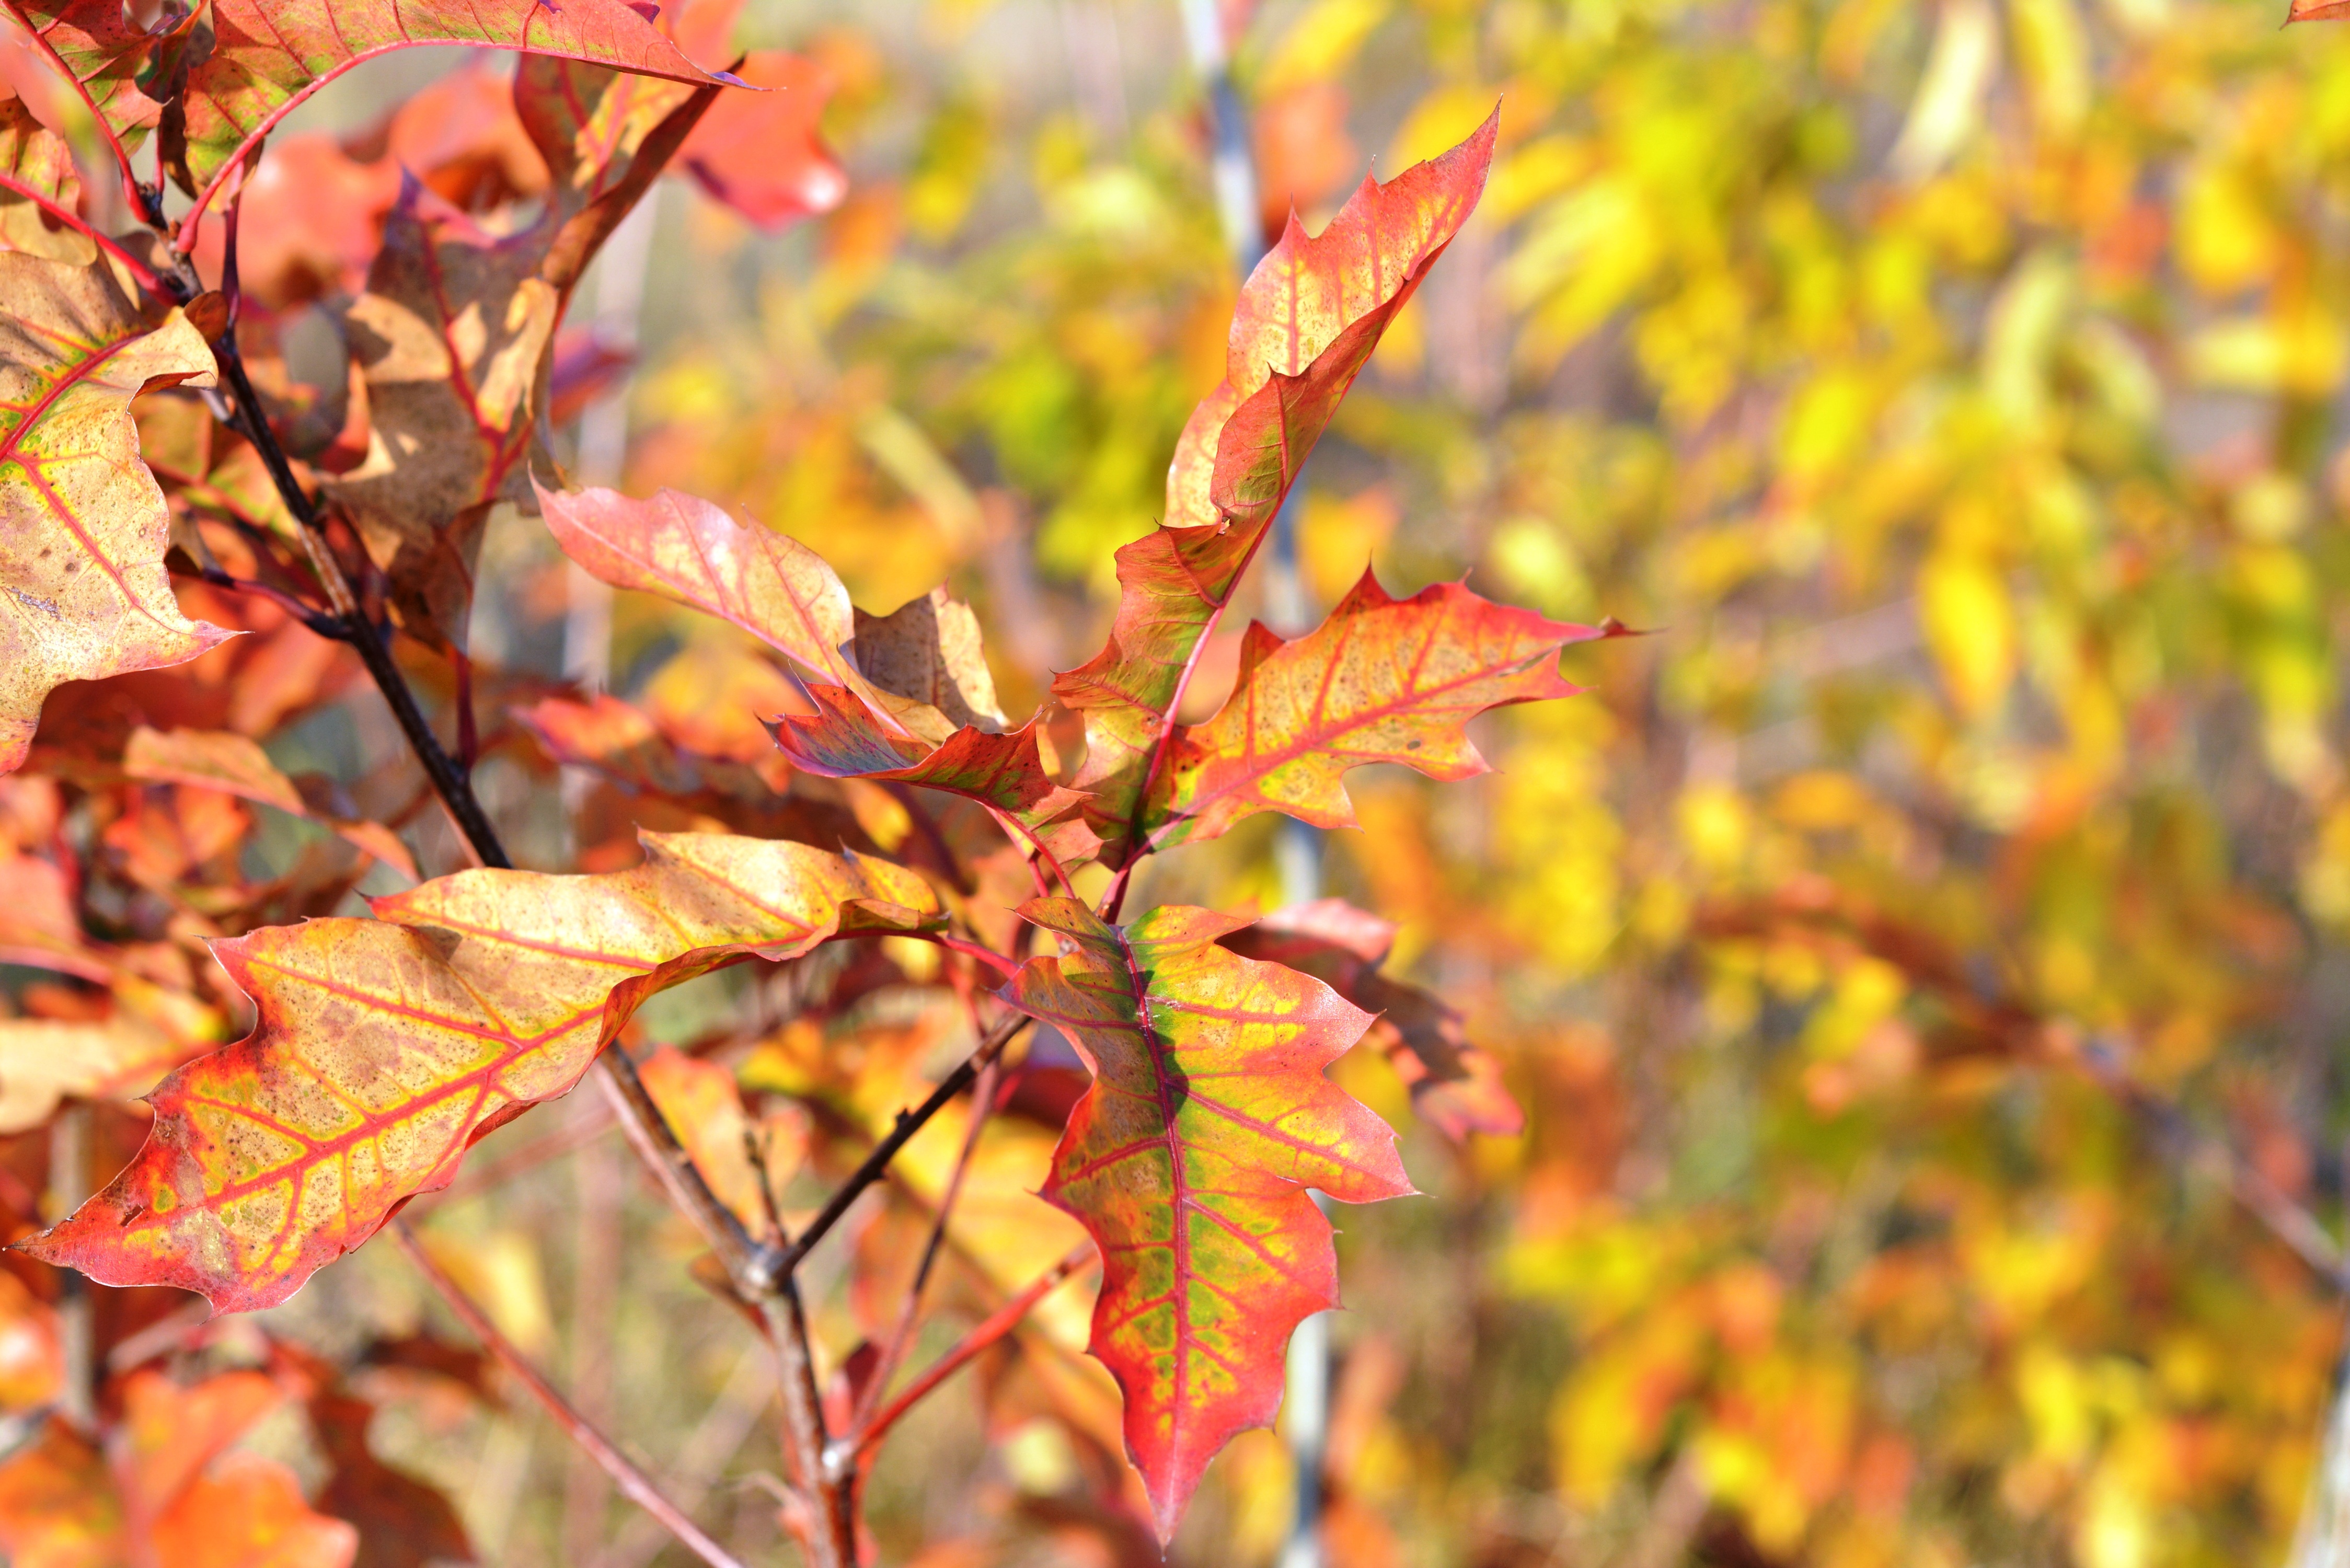
tree, nature, forest, branch, plant, sunlight, leaf, flower, foliage, autumn, botany, flora, season, maple tree, maple leaf, colors, shrub, deciduous, october, maple leaves, autumn gold, yellow leaves, macro photography, flowering plant, autumn weather, golden leaves, woody plant, land plant